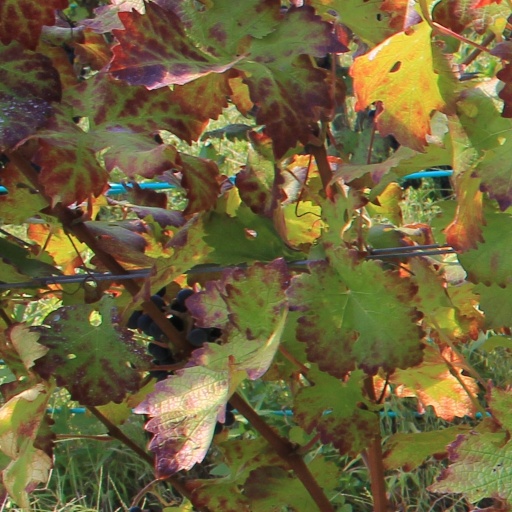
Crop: grape